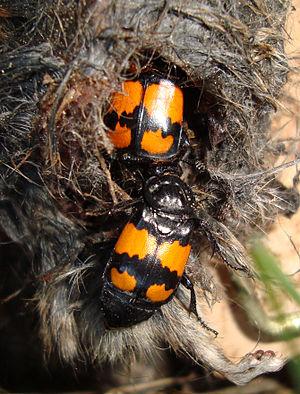
Nicrophorus vespilloides est un insecte coléoptère de la famille des Silphidae long d'une quinzaine de millimètres, noir et orange principalement trouvé dans les forêts européennes et les tourbières nord-américaines. Il fait partie des nécrophores.
Les Silphidae forment une famille d'insectes de l'ordre des coléoptères et de la super-famille des Staphylinoidea. Il s'agit d'une petite famille qui ne comprend pas plus de 200 espèces. On y retrouve deux sous-familles : les Silphinae et les Nicrophorinae.